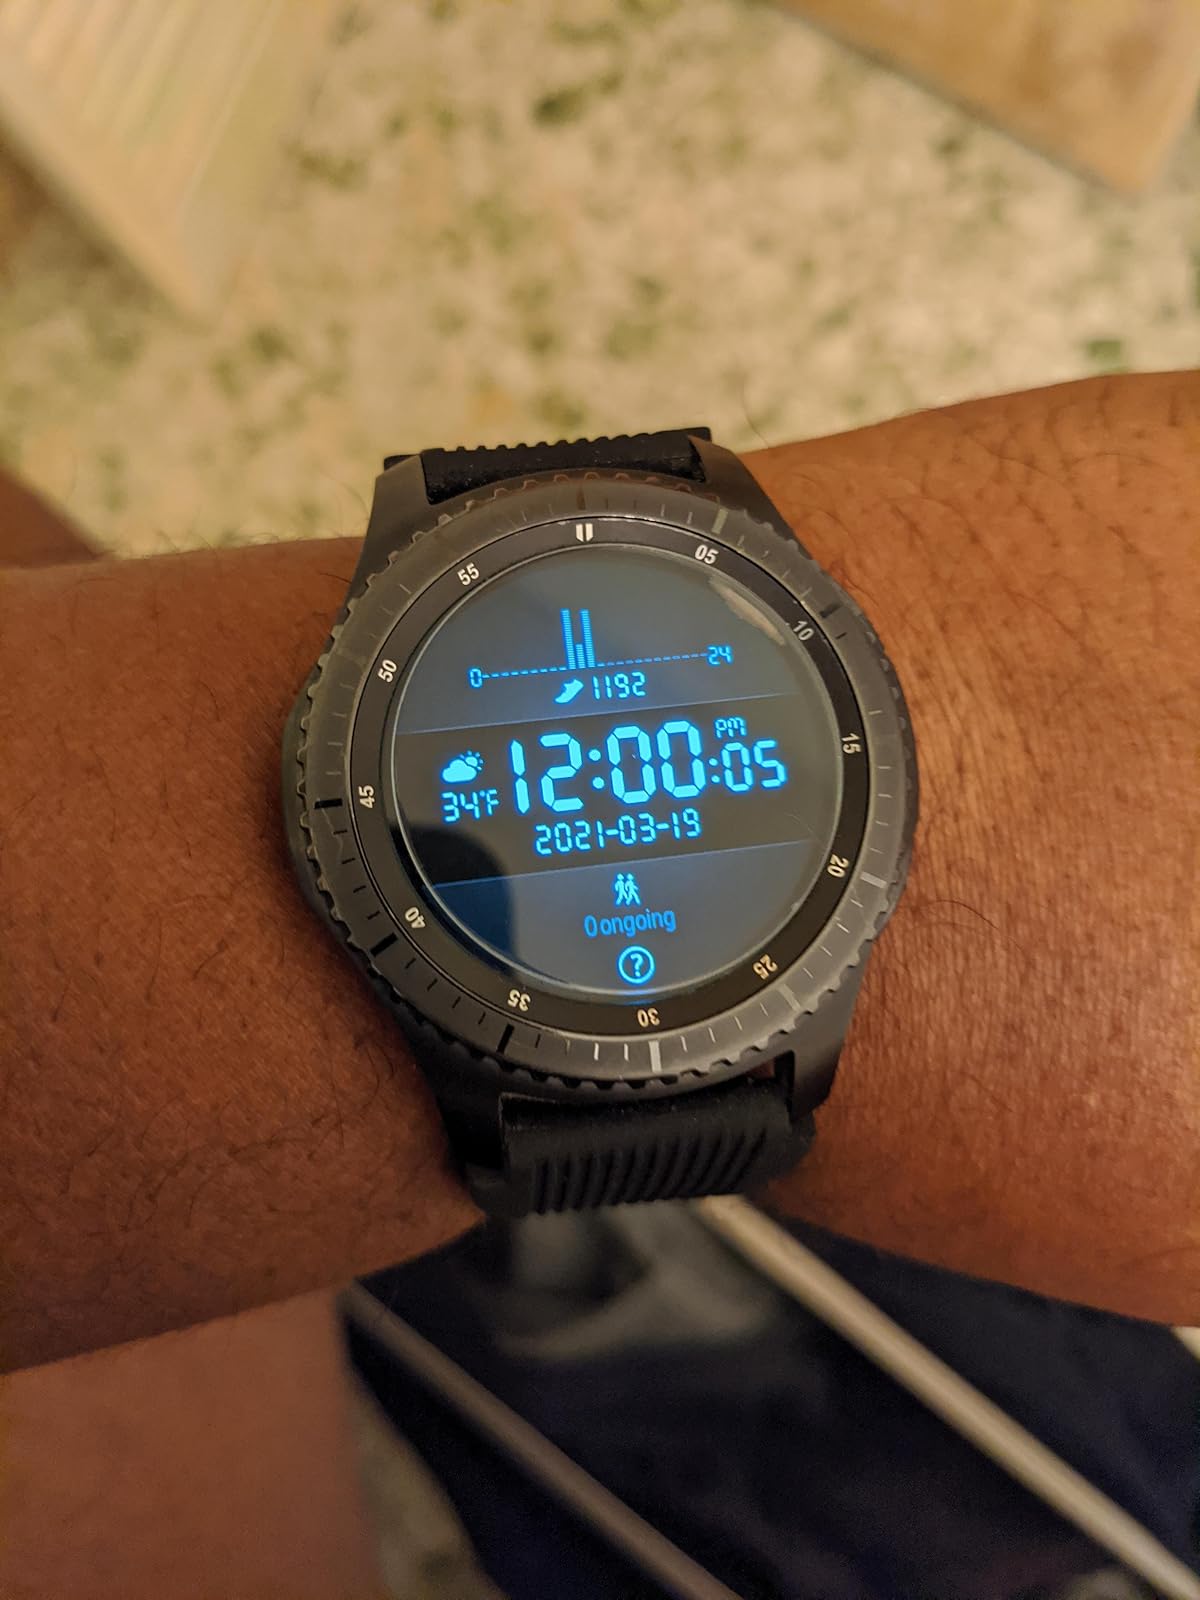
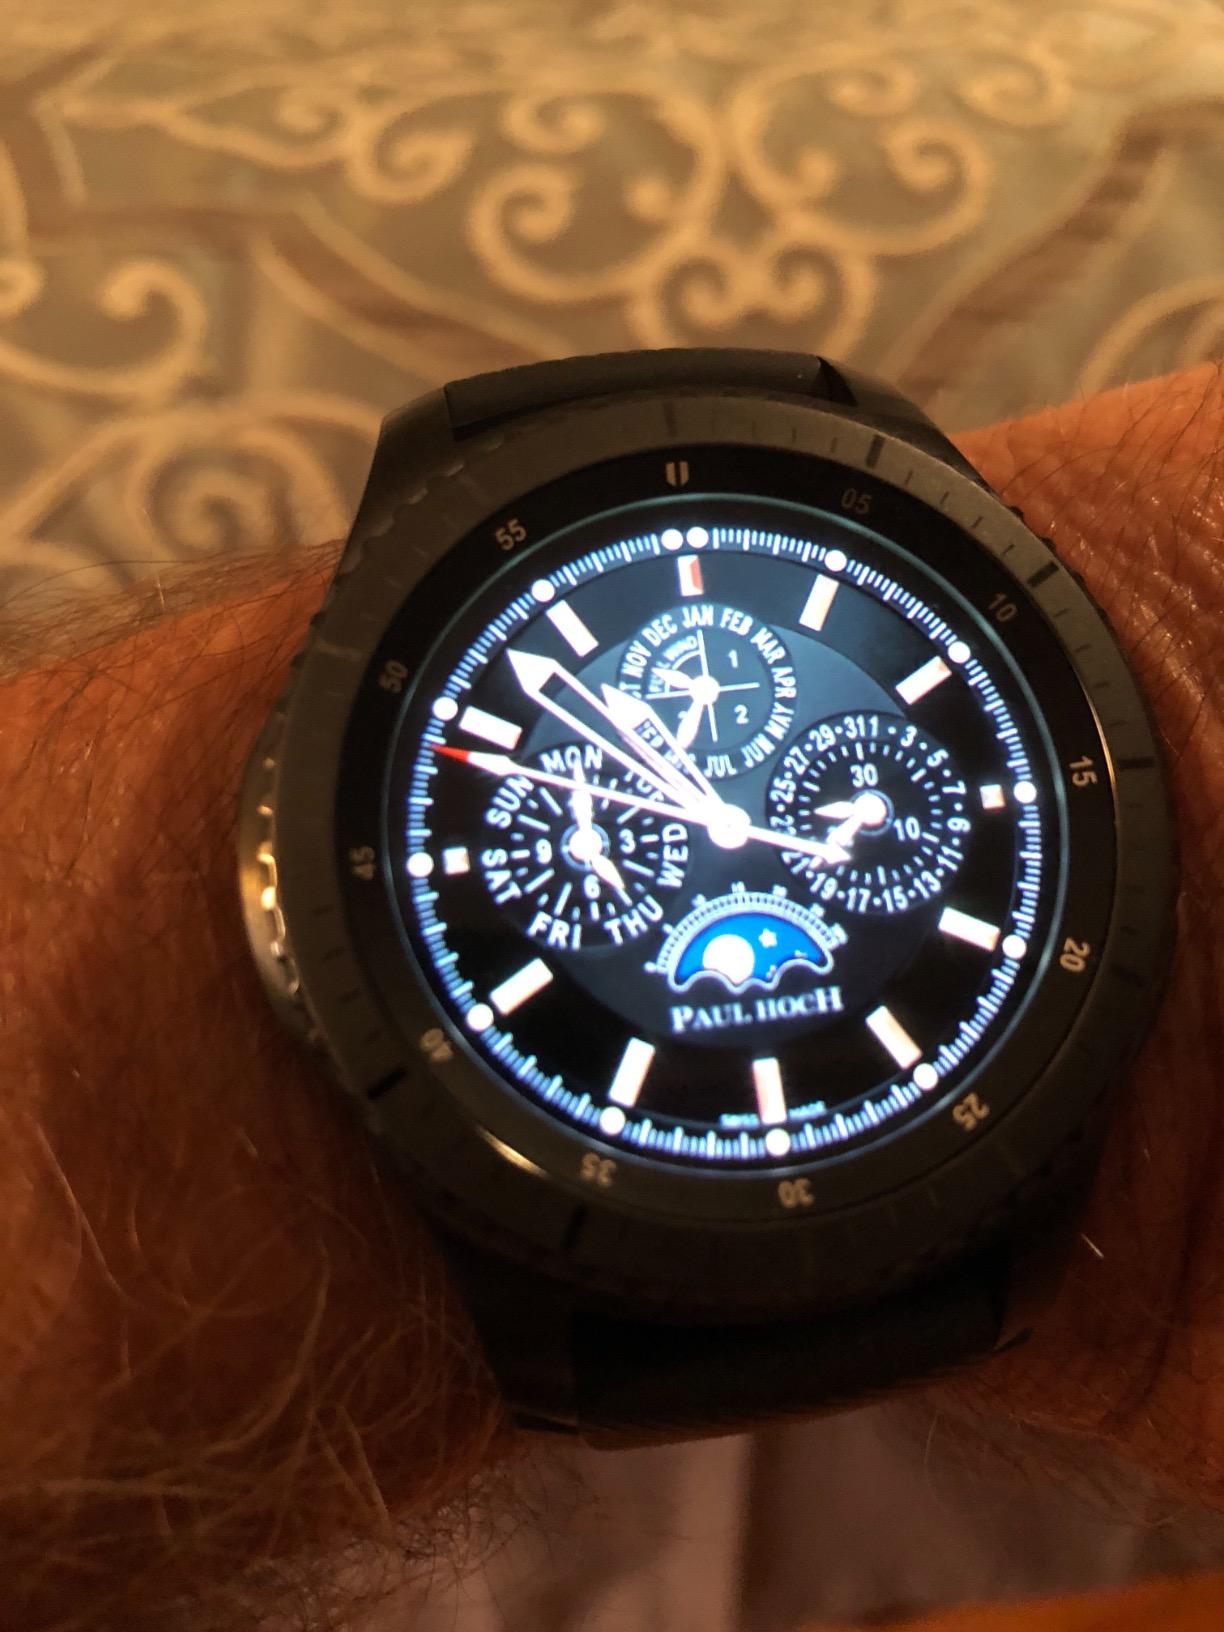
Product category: smartwatch
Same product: yes